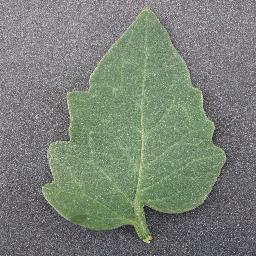
Label: Tomato___healthy